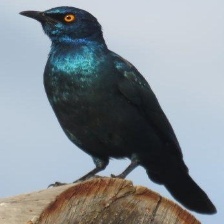
Species: CAPE GLOSSY STARLING
Scientific name: LAMPROTORNIS NITENS